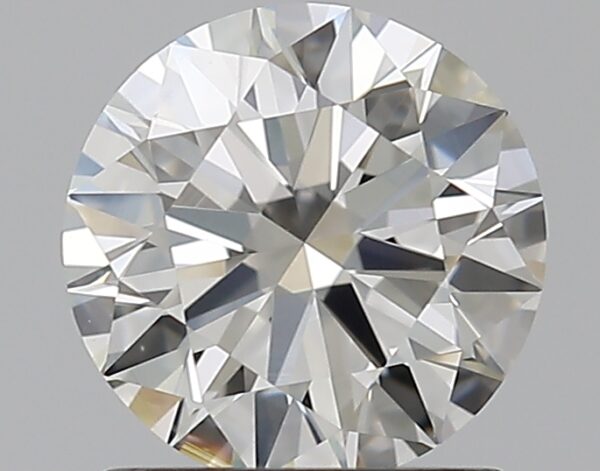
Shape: round
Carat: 1.08
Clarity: VVS2
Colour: I
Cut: EX
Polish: EX
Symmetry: EX
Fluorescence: N
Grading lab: GIA
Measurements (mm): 6.55 x 6.58 x 4.02